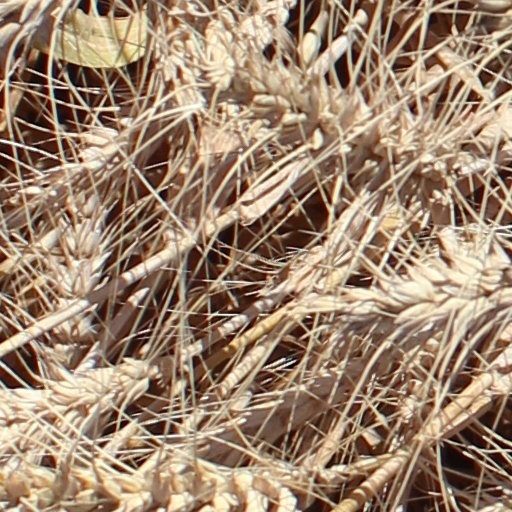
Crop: wheat